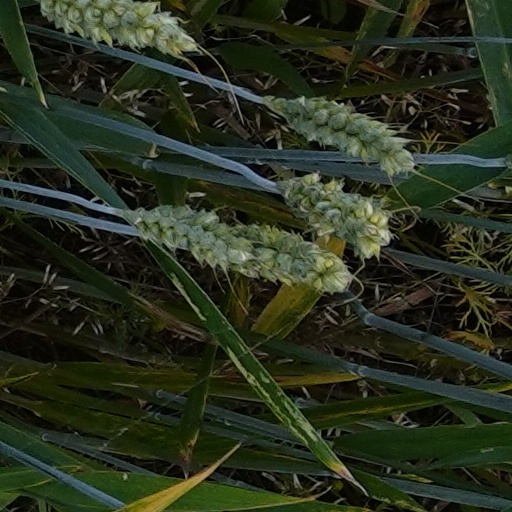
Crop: wheat